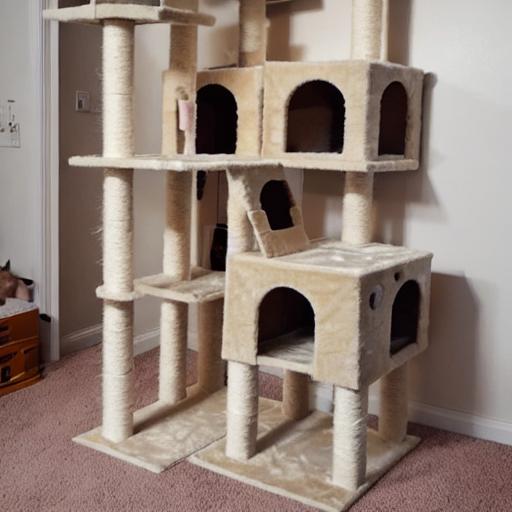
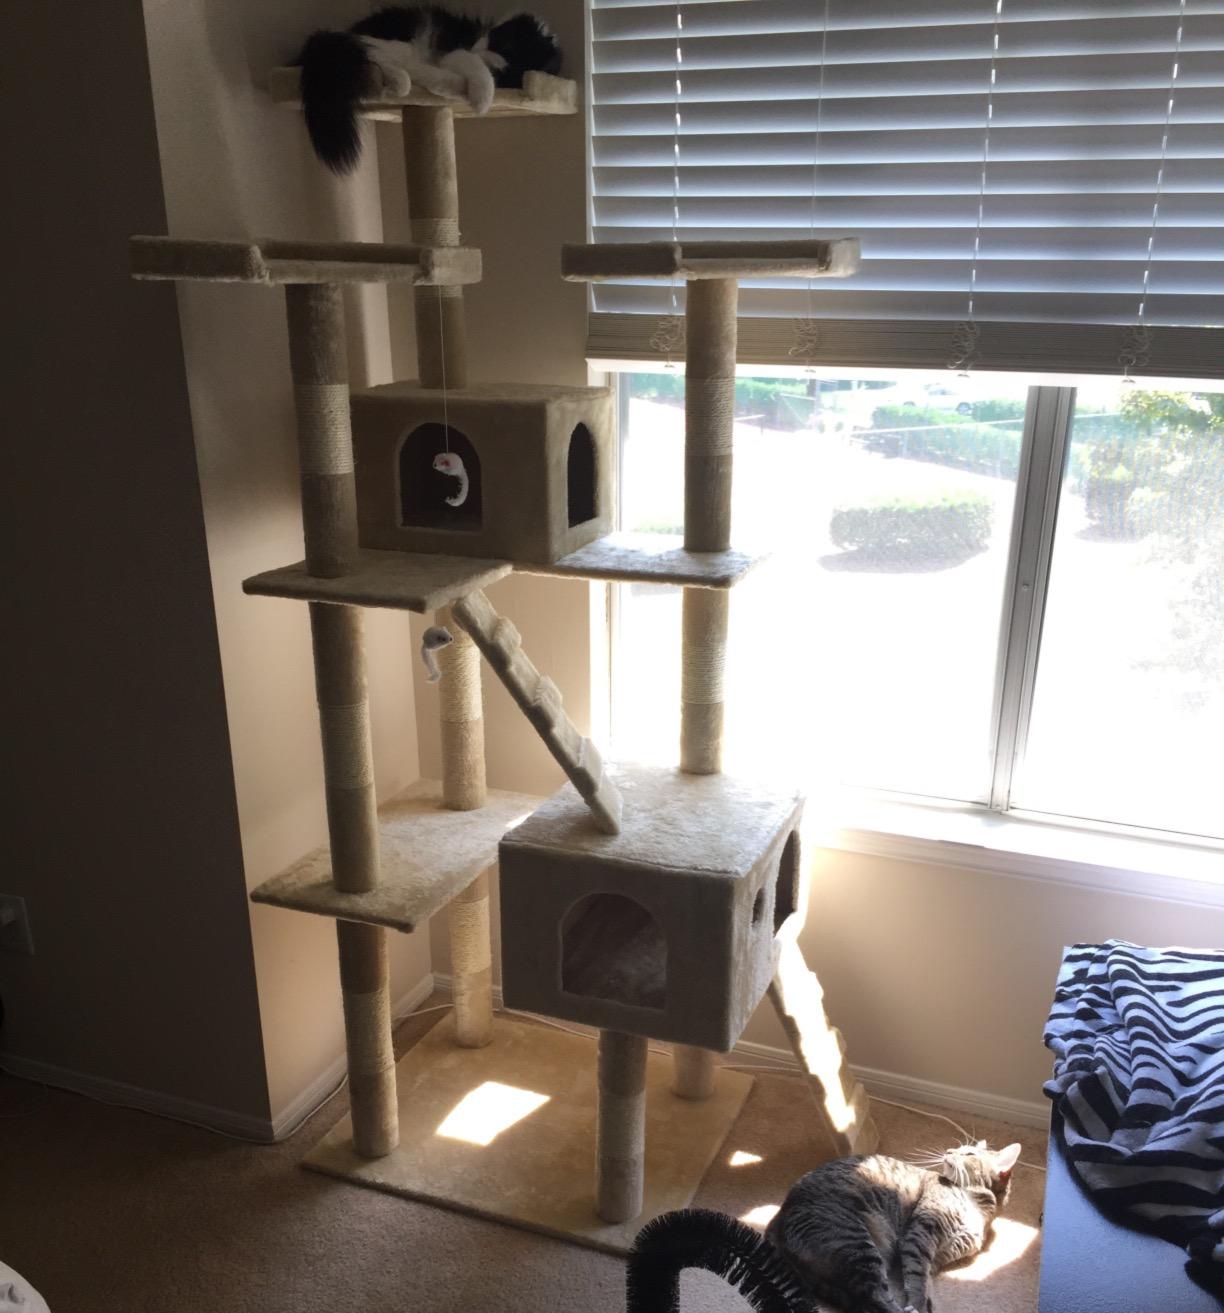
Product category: items_cat tree
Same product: no